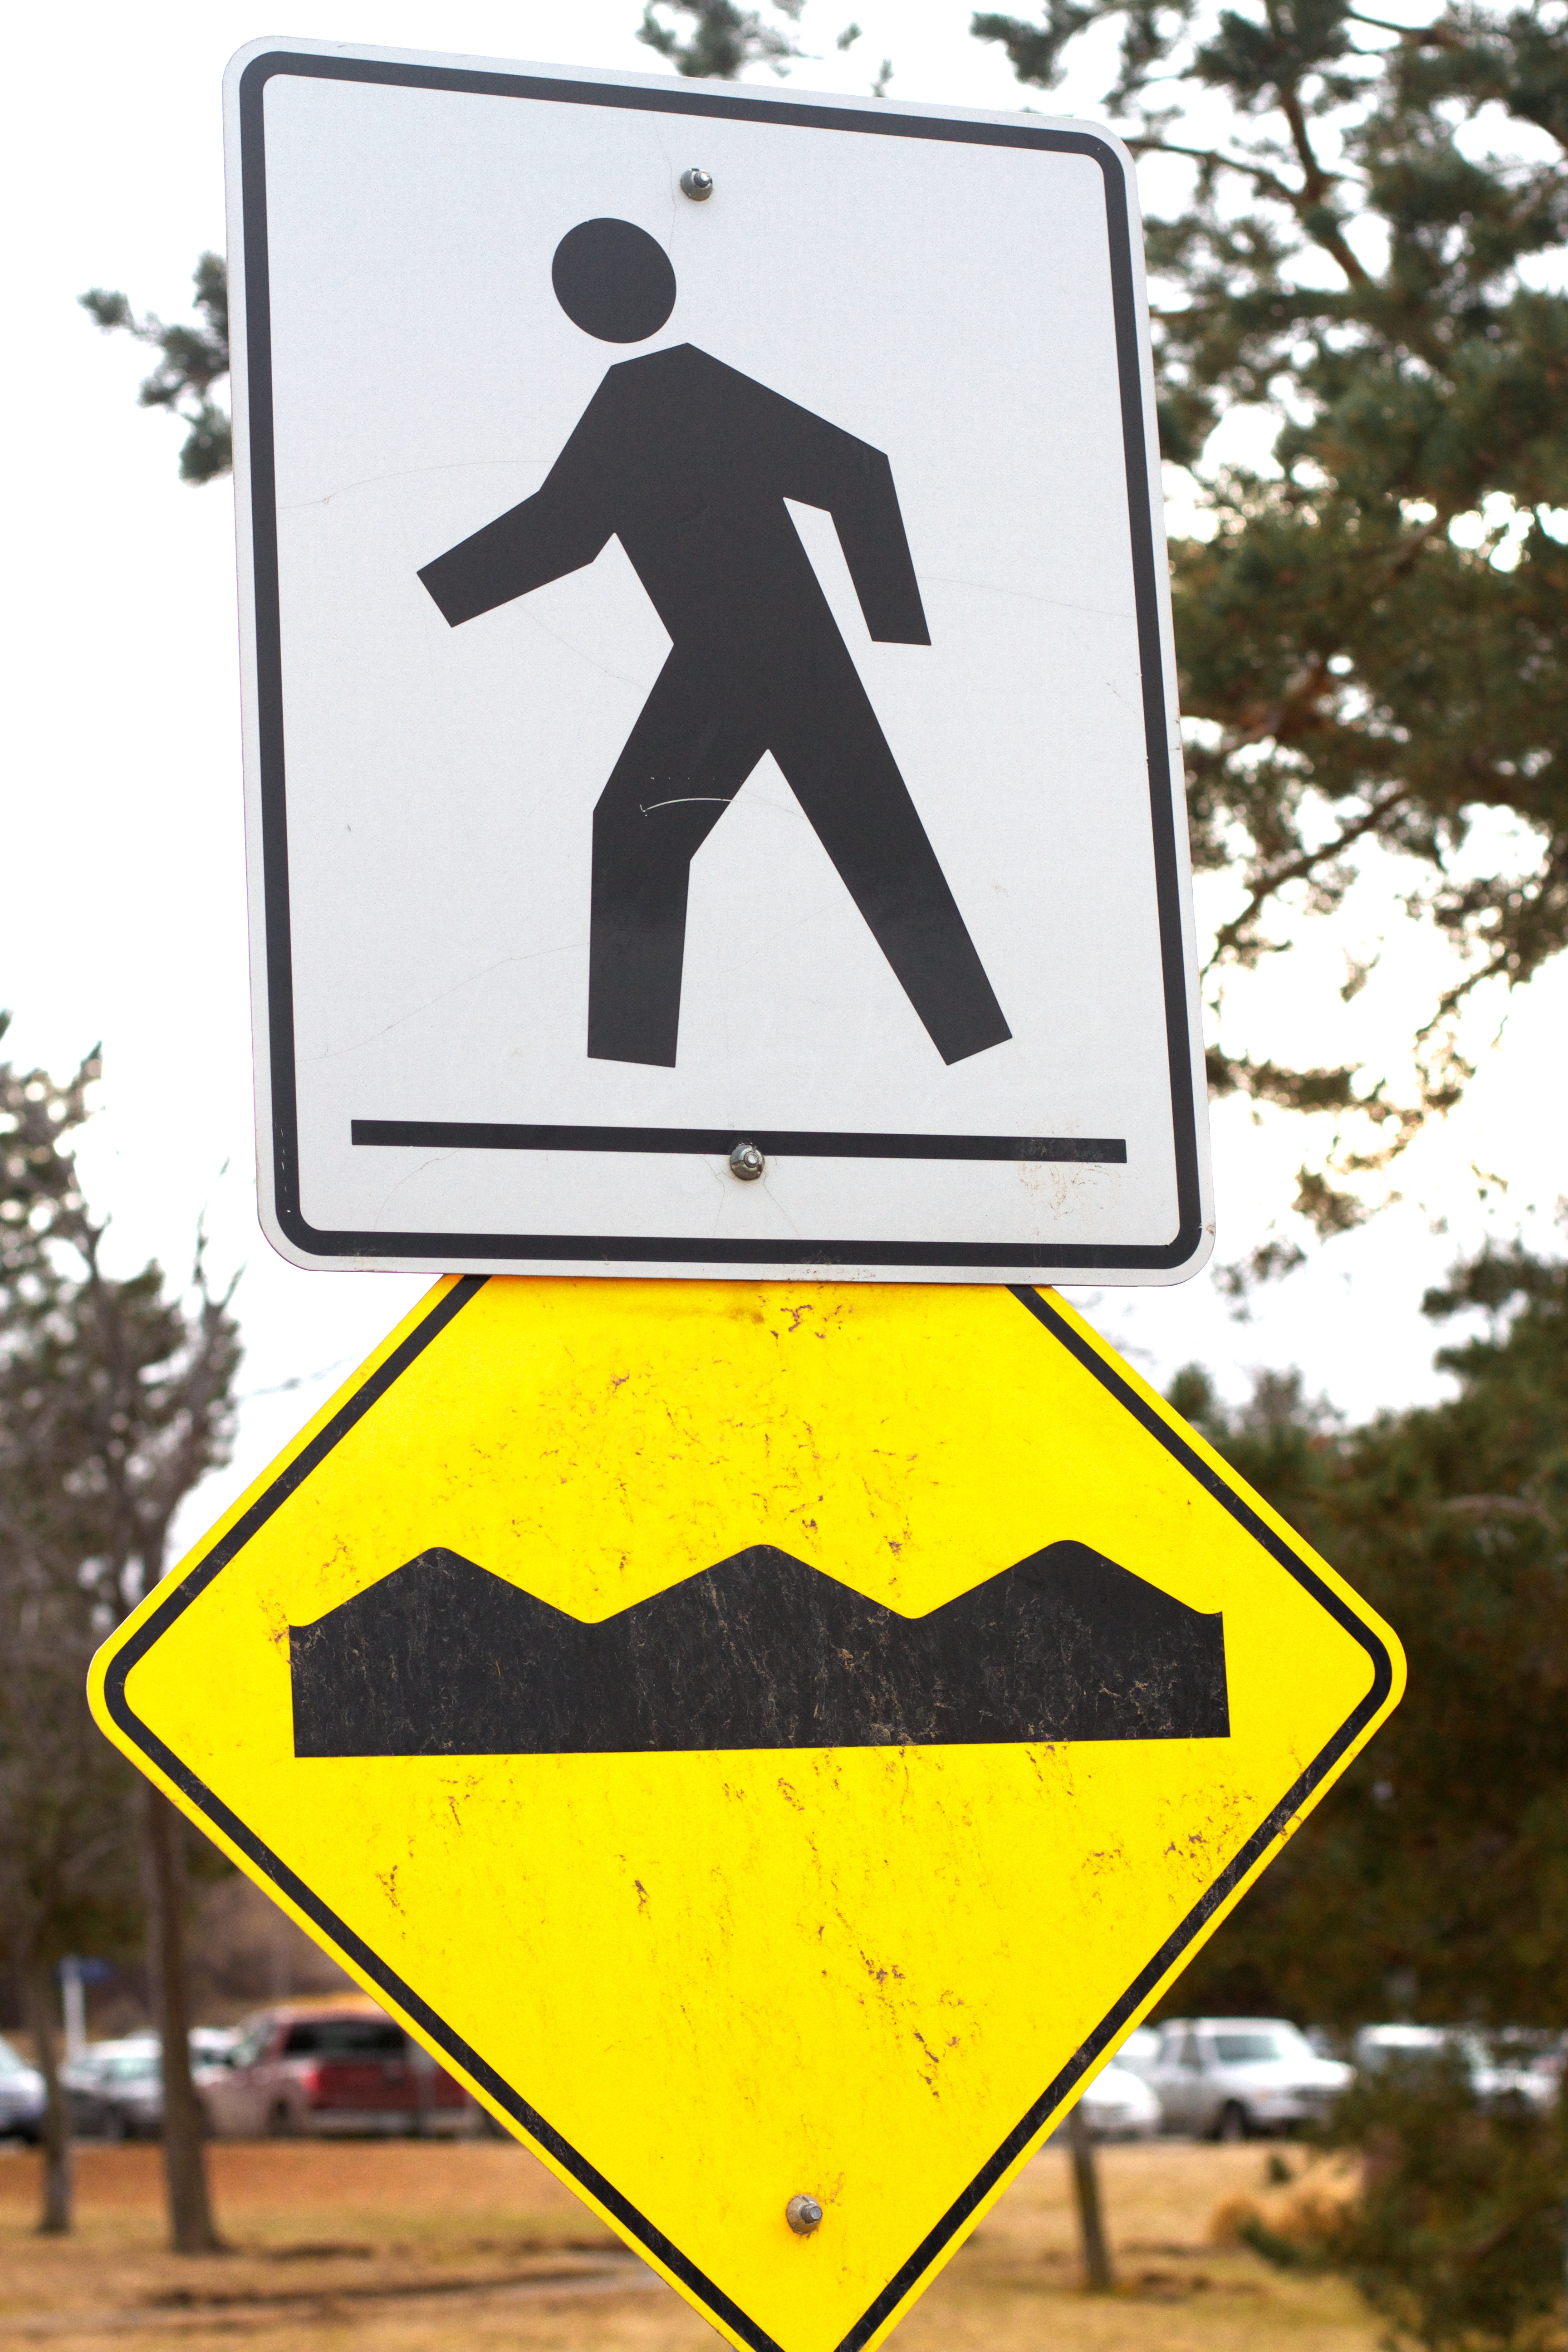
number, advertising, sign, banner, street sign, yellow, signage, art, illustration, poster, cartoon, traffic sign